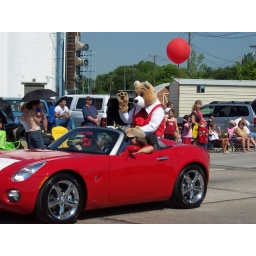
A bear riding in a car in the 2007 Rooster Days Parade.